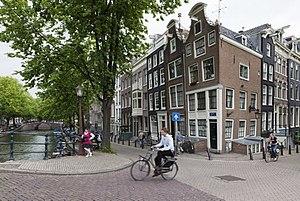
Le peuple néerlandais est un groupe ethnique originaire des Pays-Bas. Les Néerlandais partagent une culture commune et parlent le néerlandais. Le peuple néerlandais et ses descendants sont présents sur tous les continents des suites de la colonisation européenne, et particulièrement au Suriname, au Chili, au Brésil, au Canada, en Australie, en Afrique du Sud, en Nouvelle-Zélande et aux États-Unis.